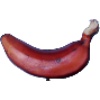
Label: Banana Red 1